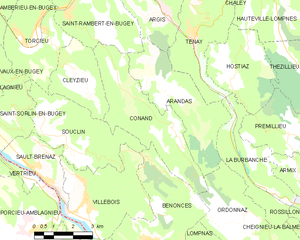
Carte des communes françaises: Conand